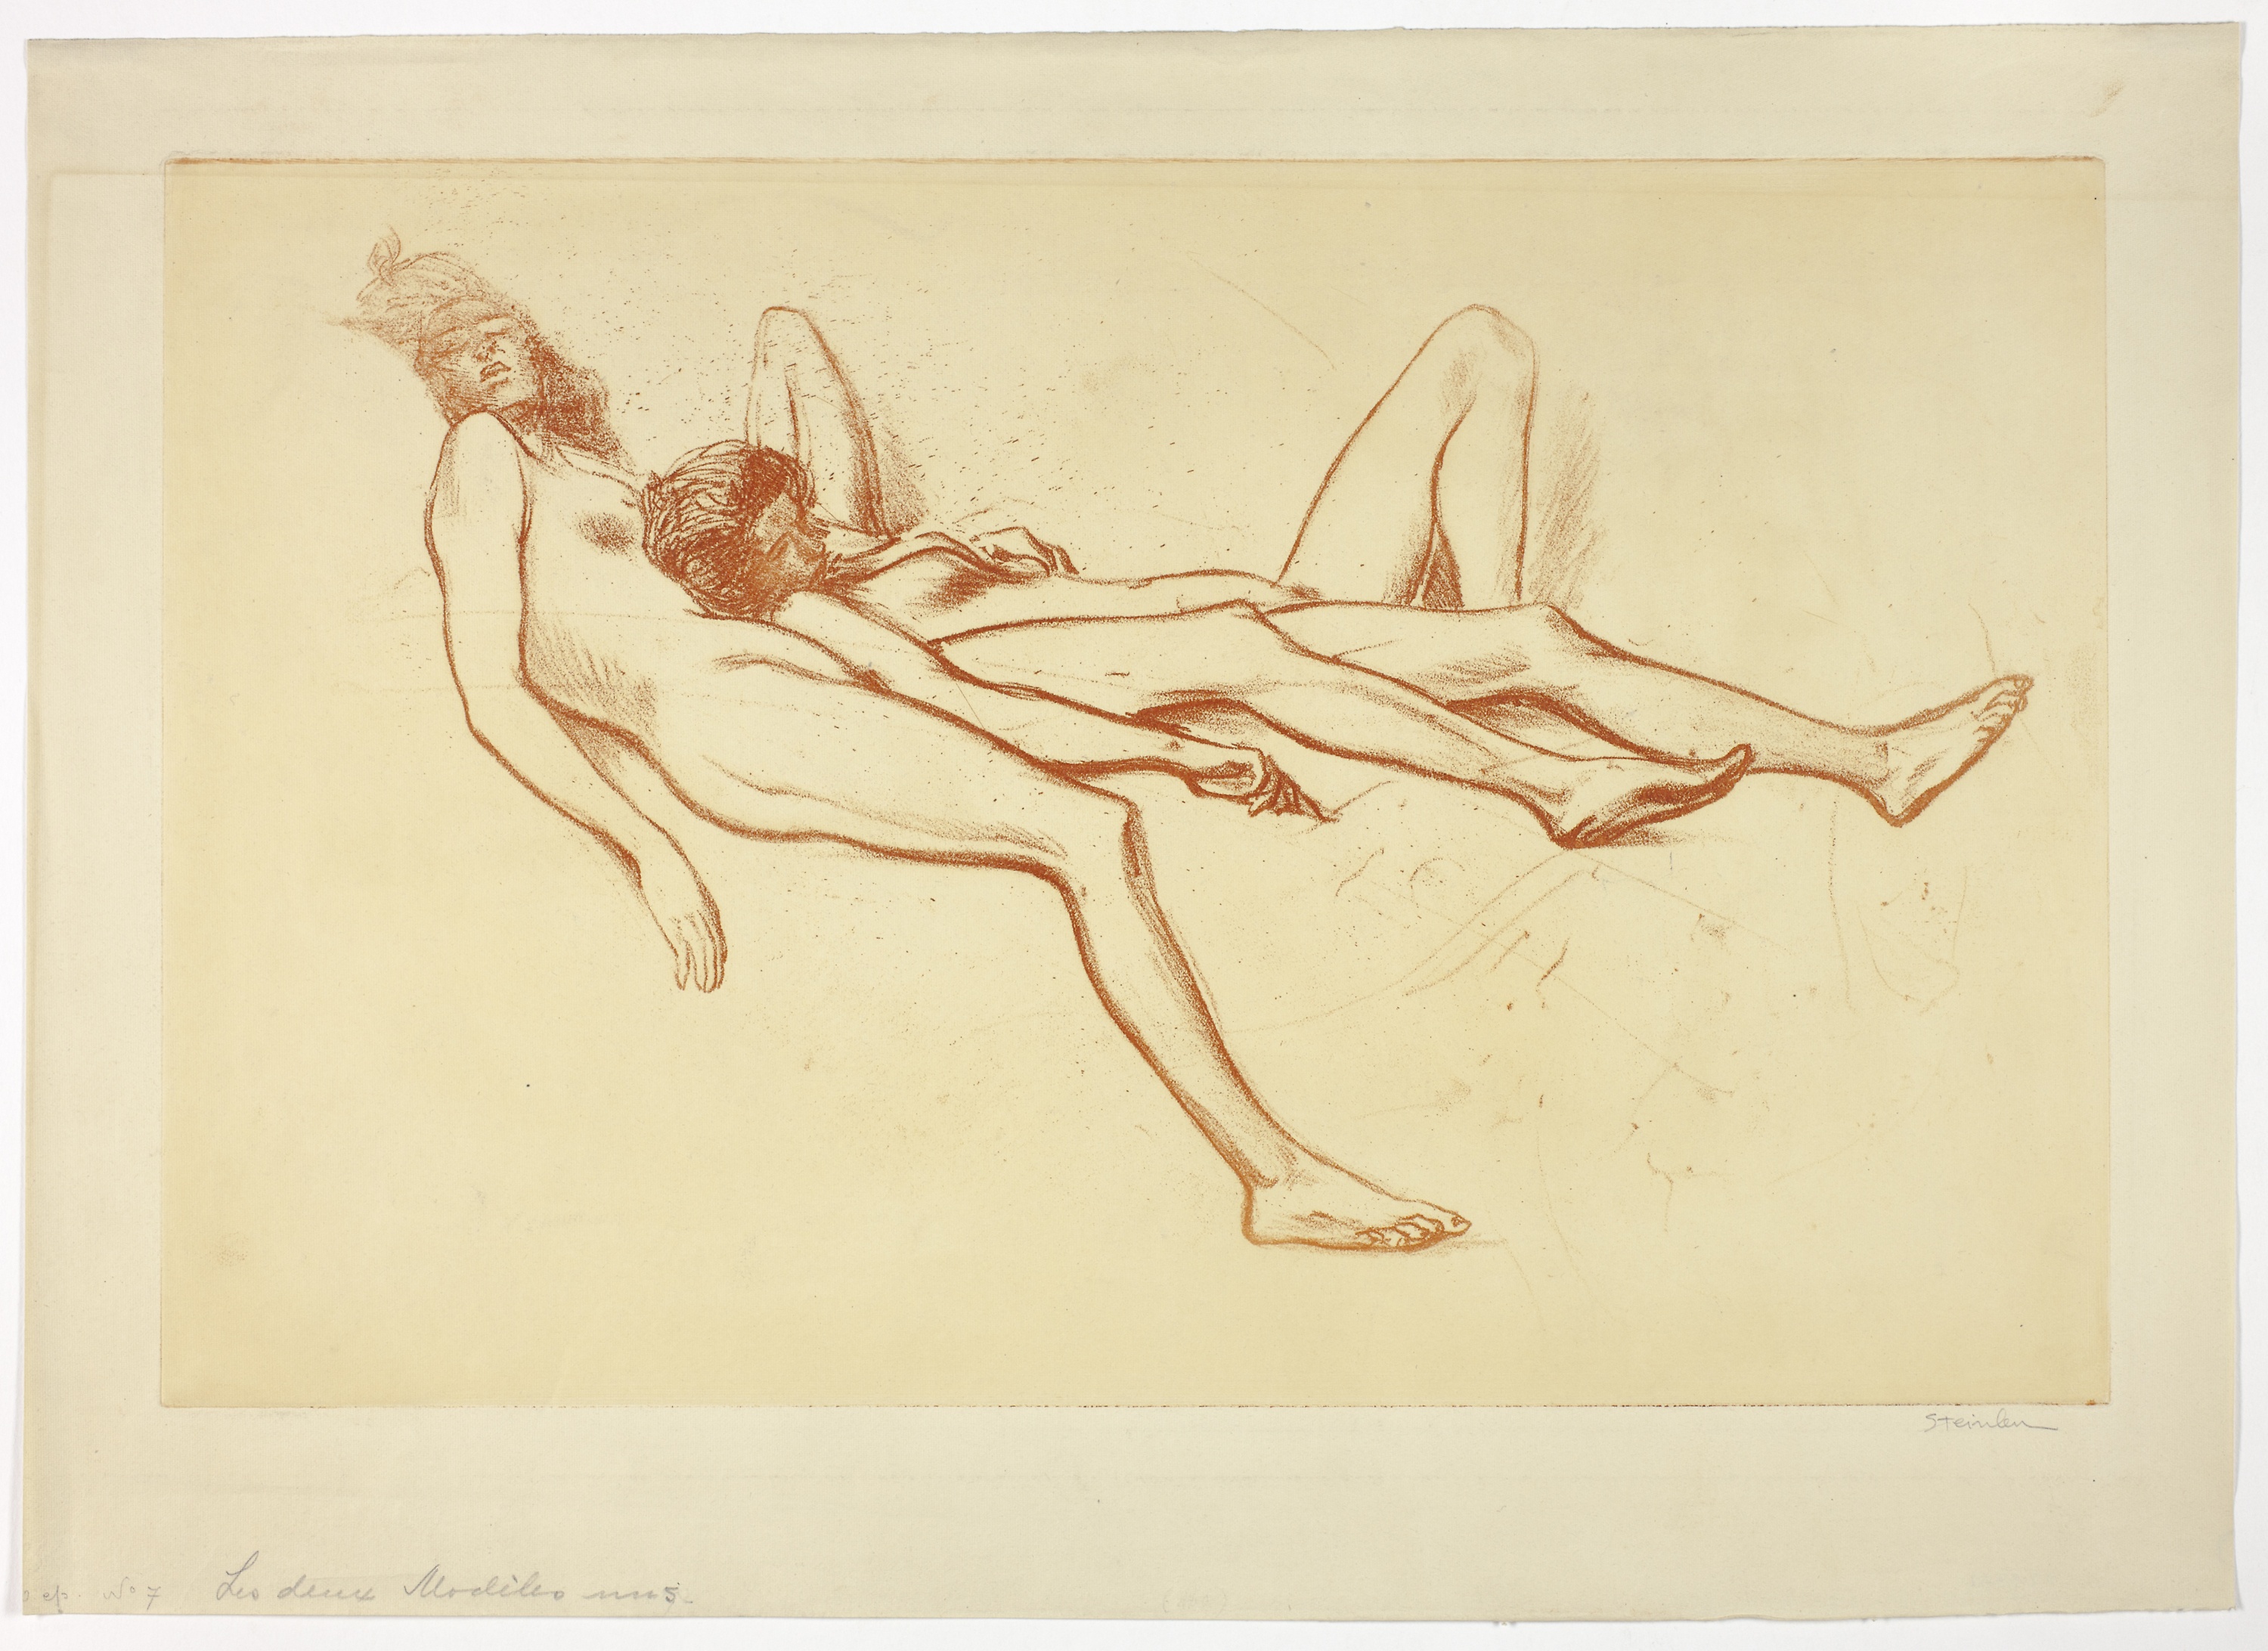
art, drawing, figure drawing, artwork, sketch, painting, illustration, paper, modern art, art model